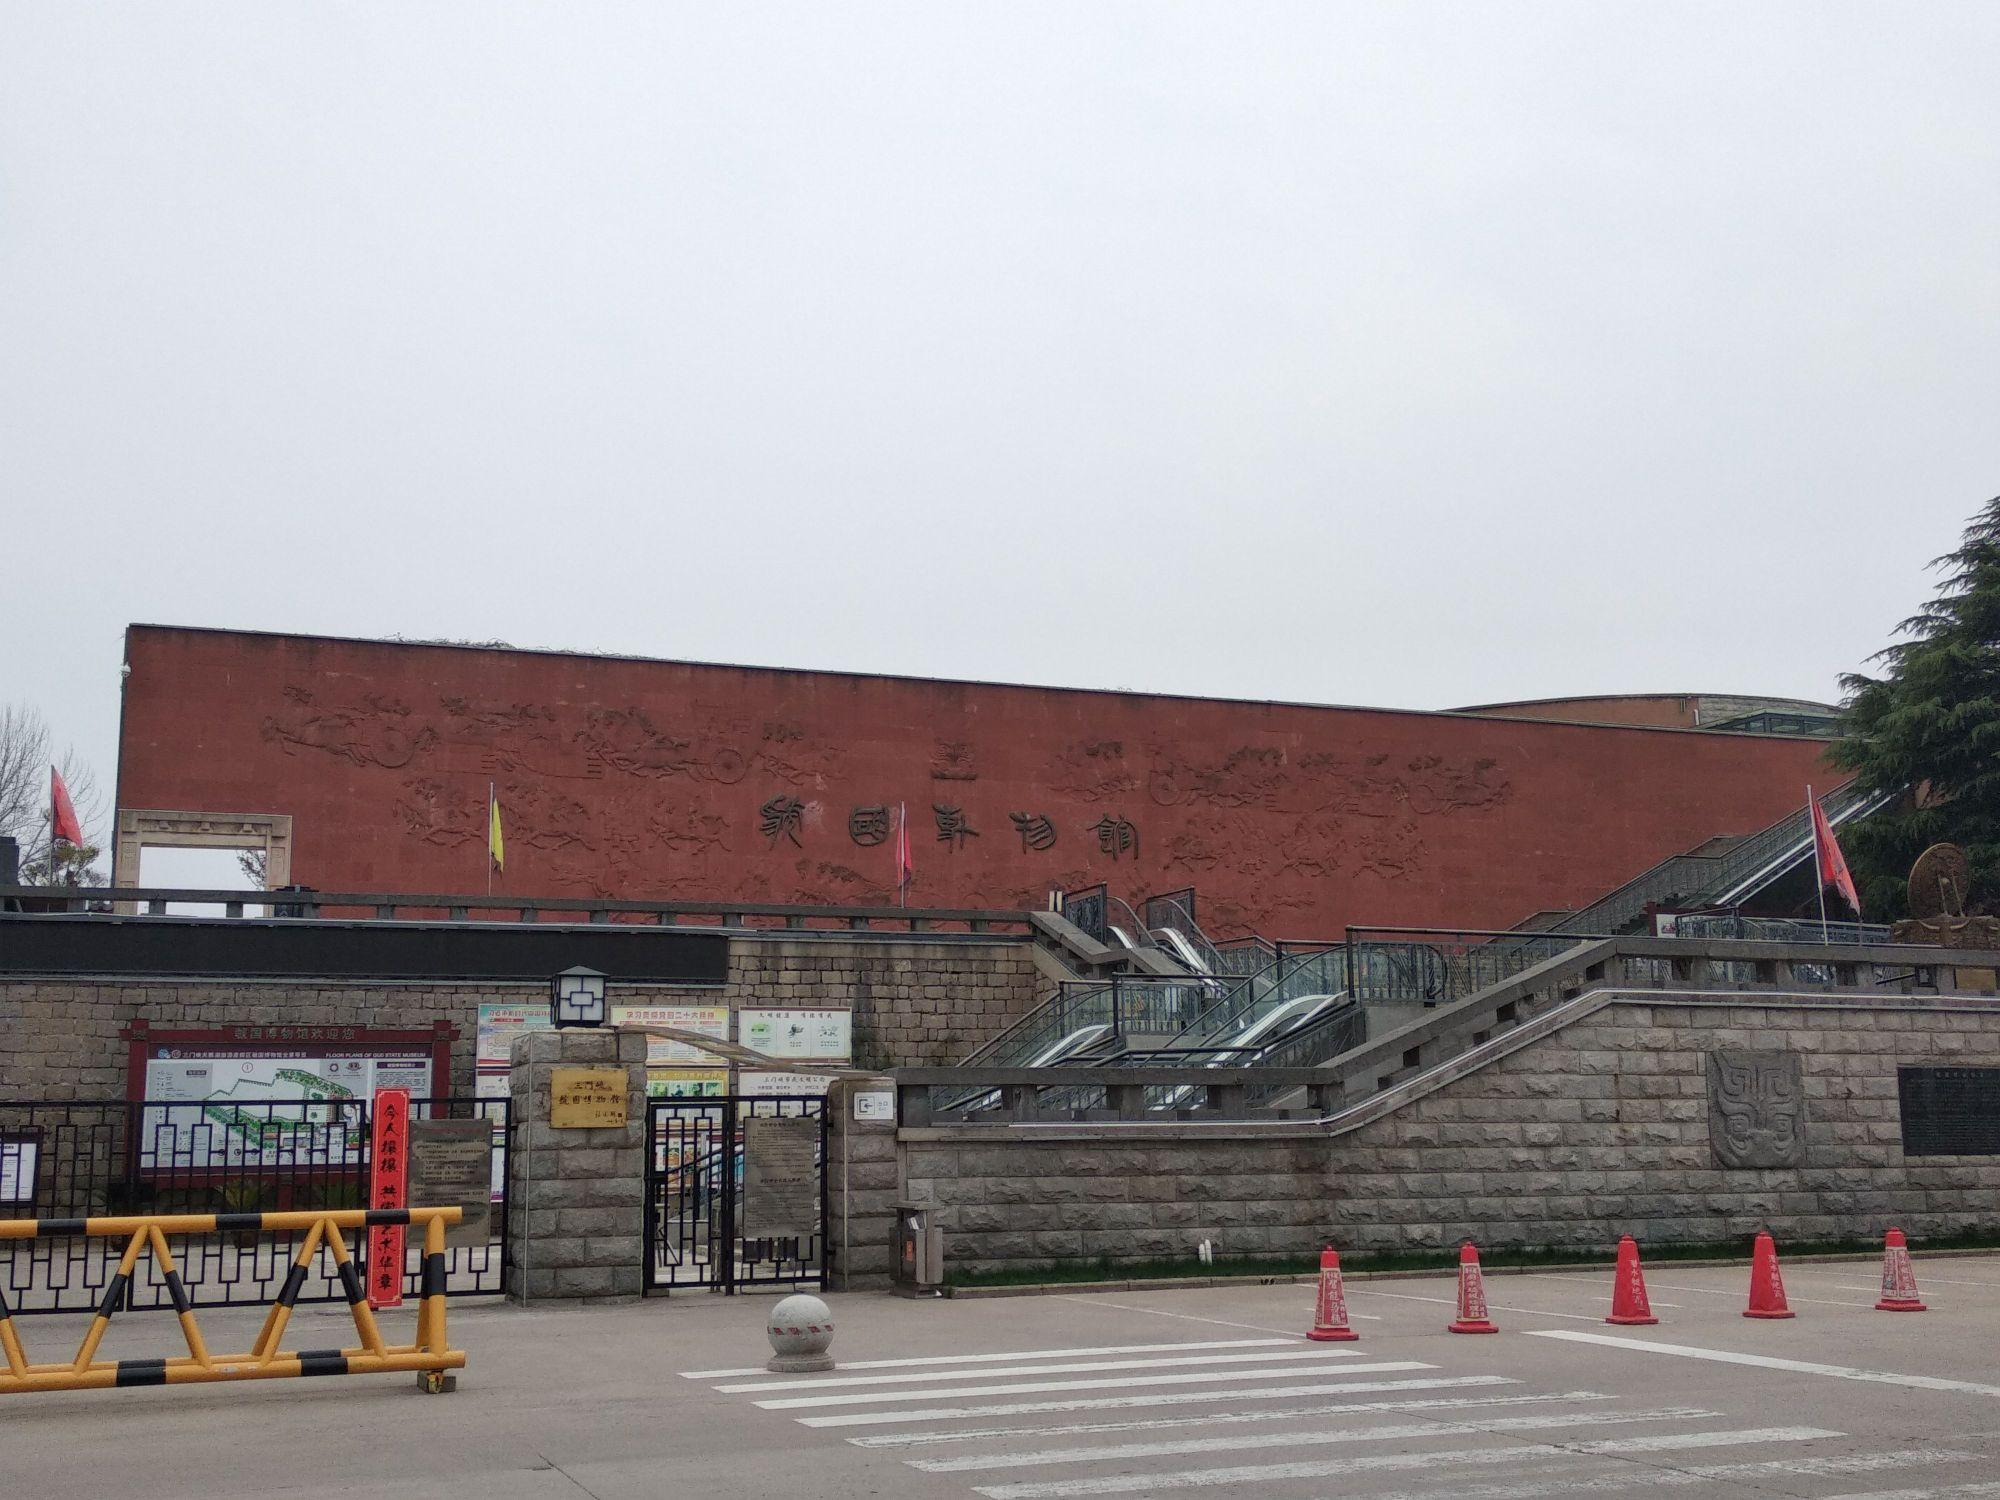
地标名称：三门峡虢国博物馆
所在城市：三门峡市·湖滨区